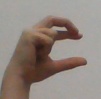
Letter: thal